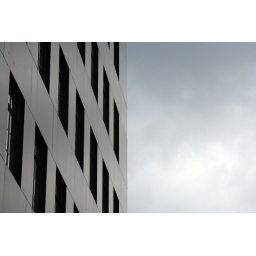
A black building reflects a grey sky on Great Marlborough Street in Soho, London.